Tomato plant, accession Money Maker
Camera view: vertical (180 deg); turntable rotation: 90 degrees
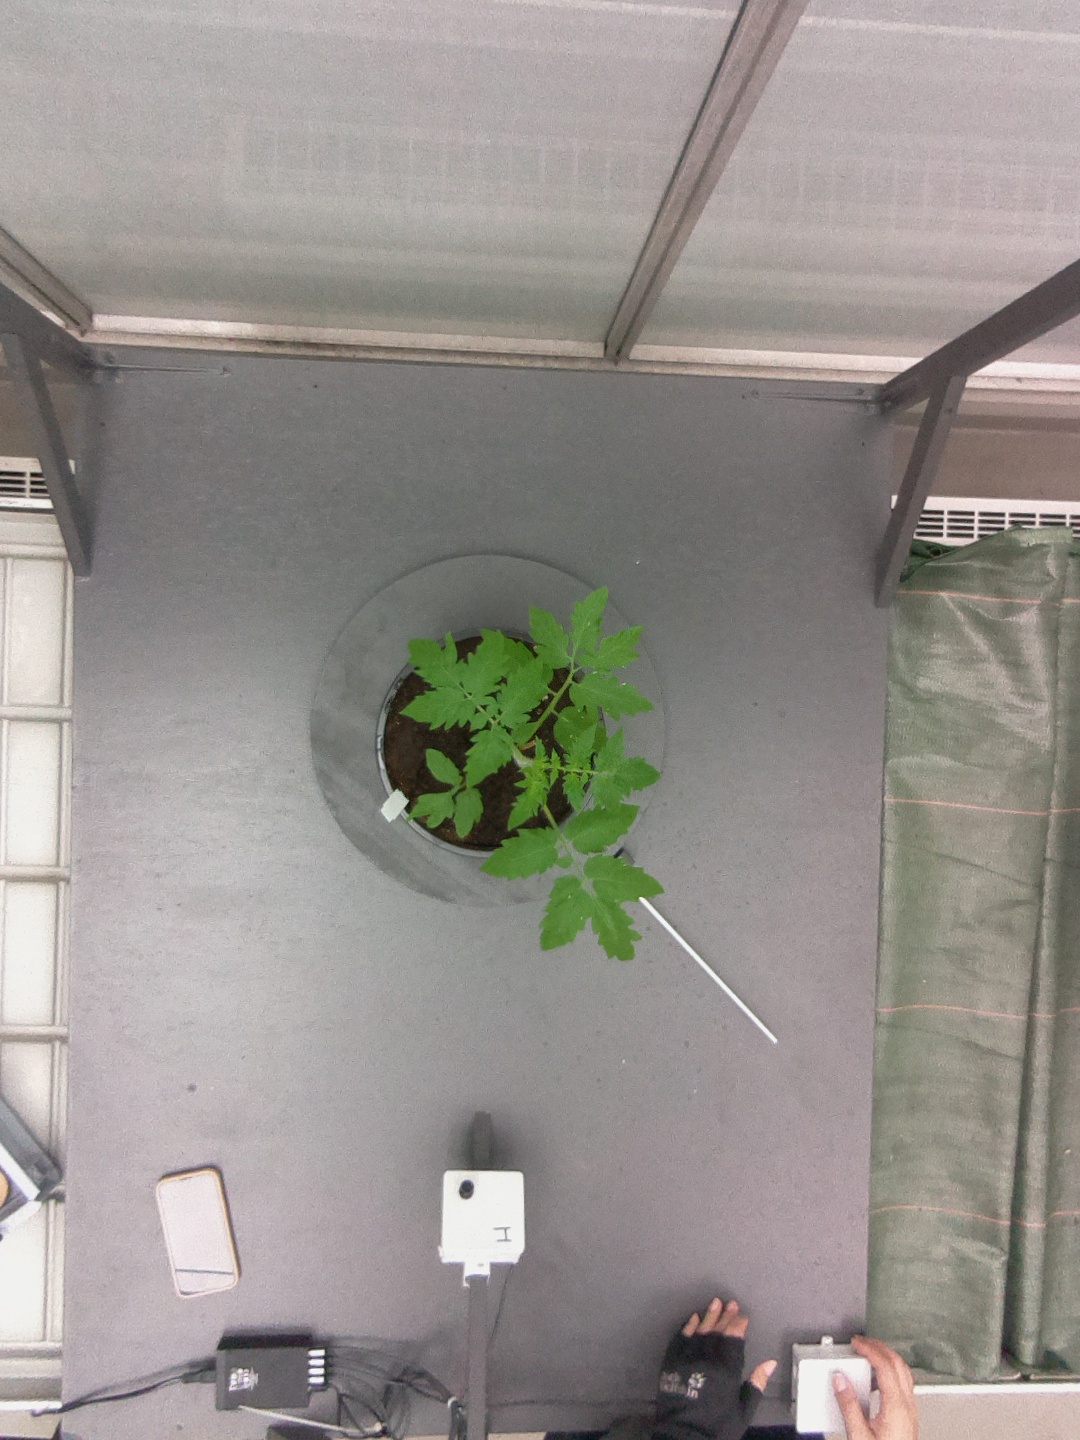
BBCH growth stage 13: 6 of true leaves visible